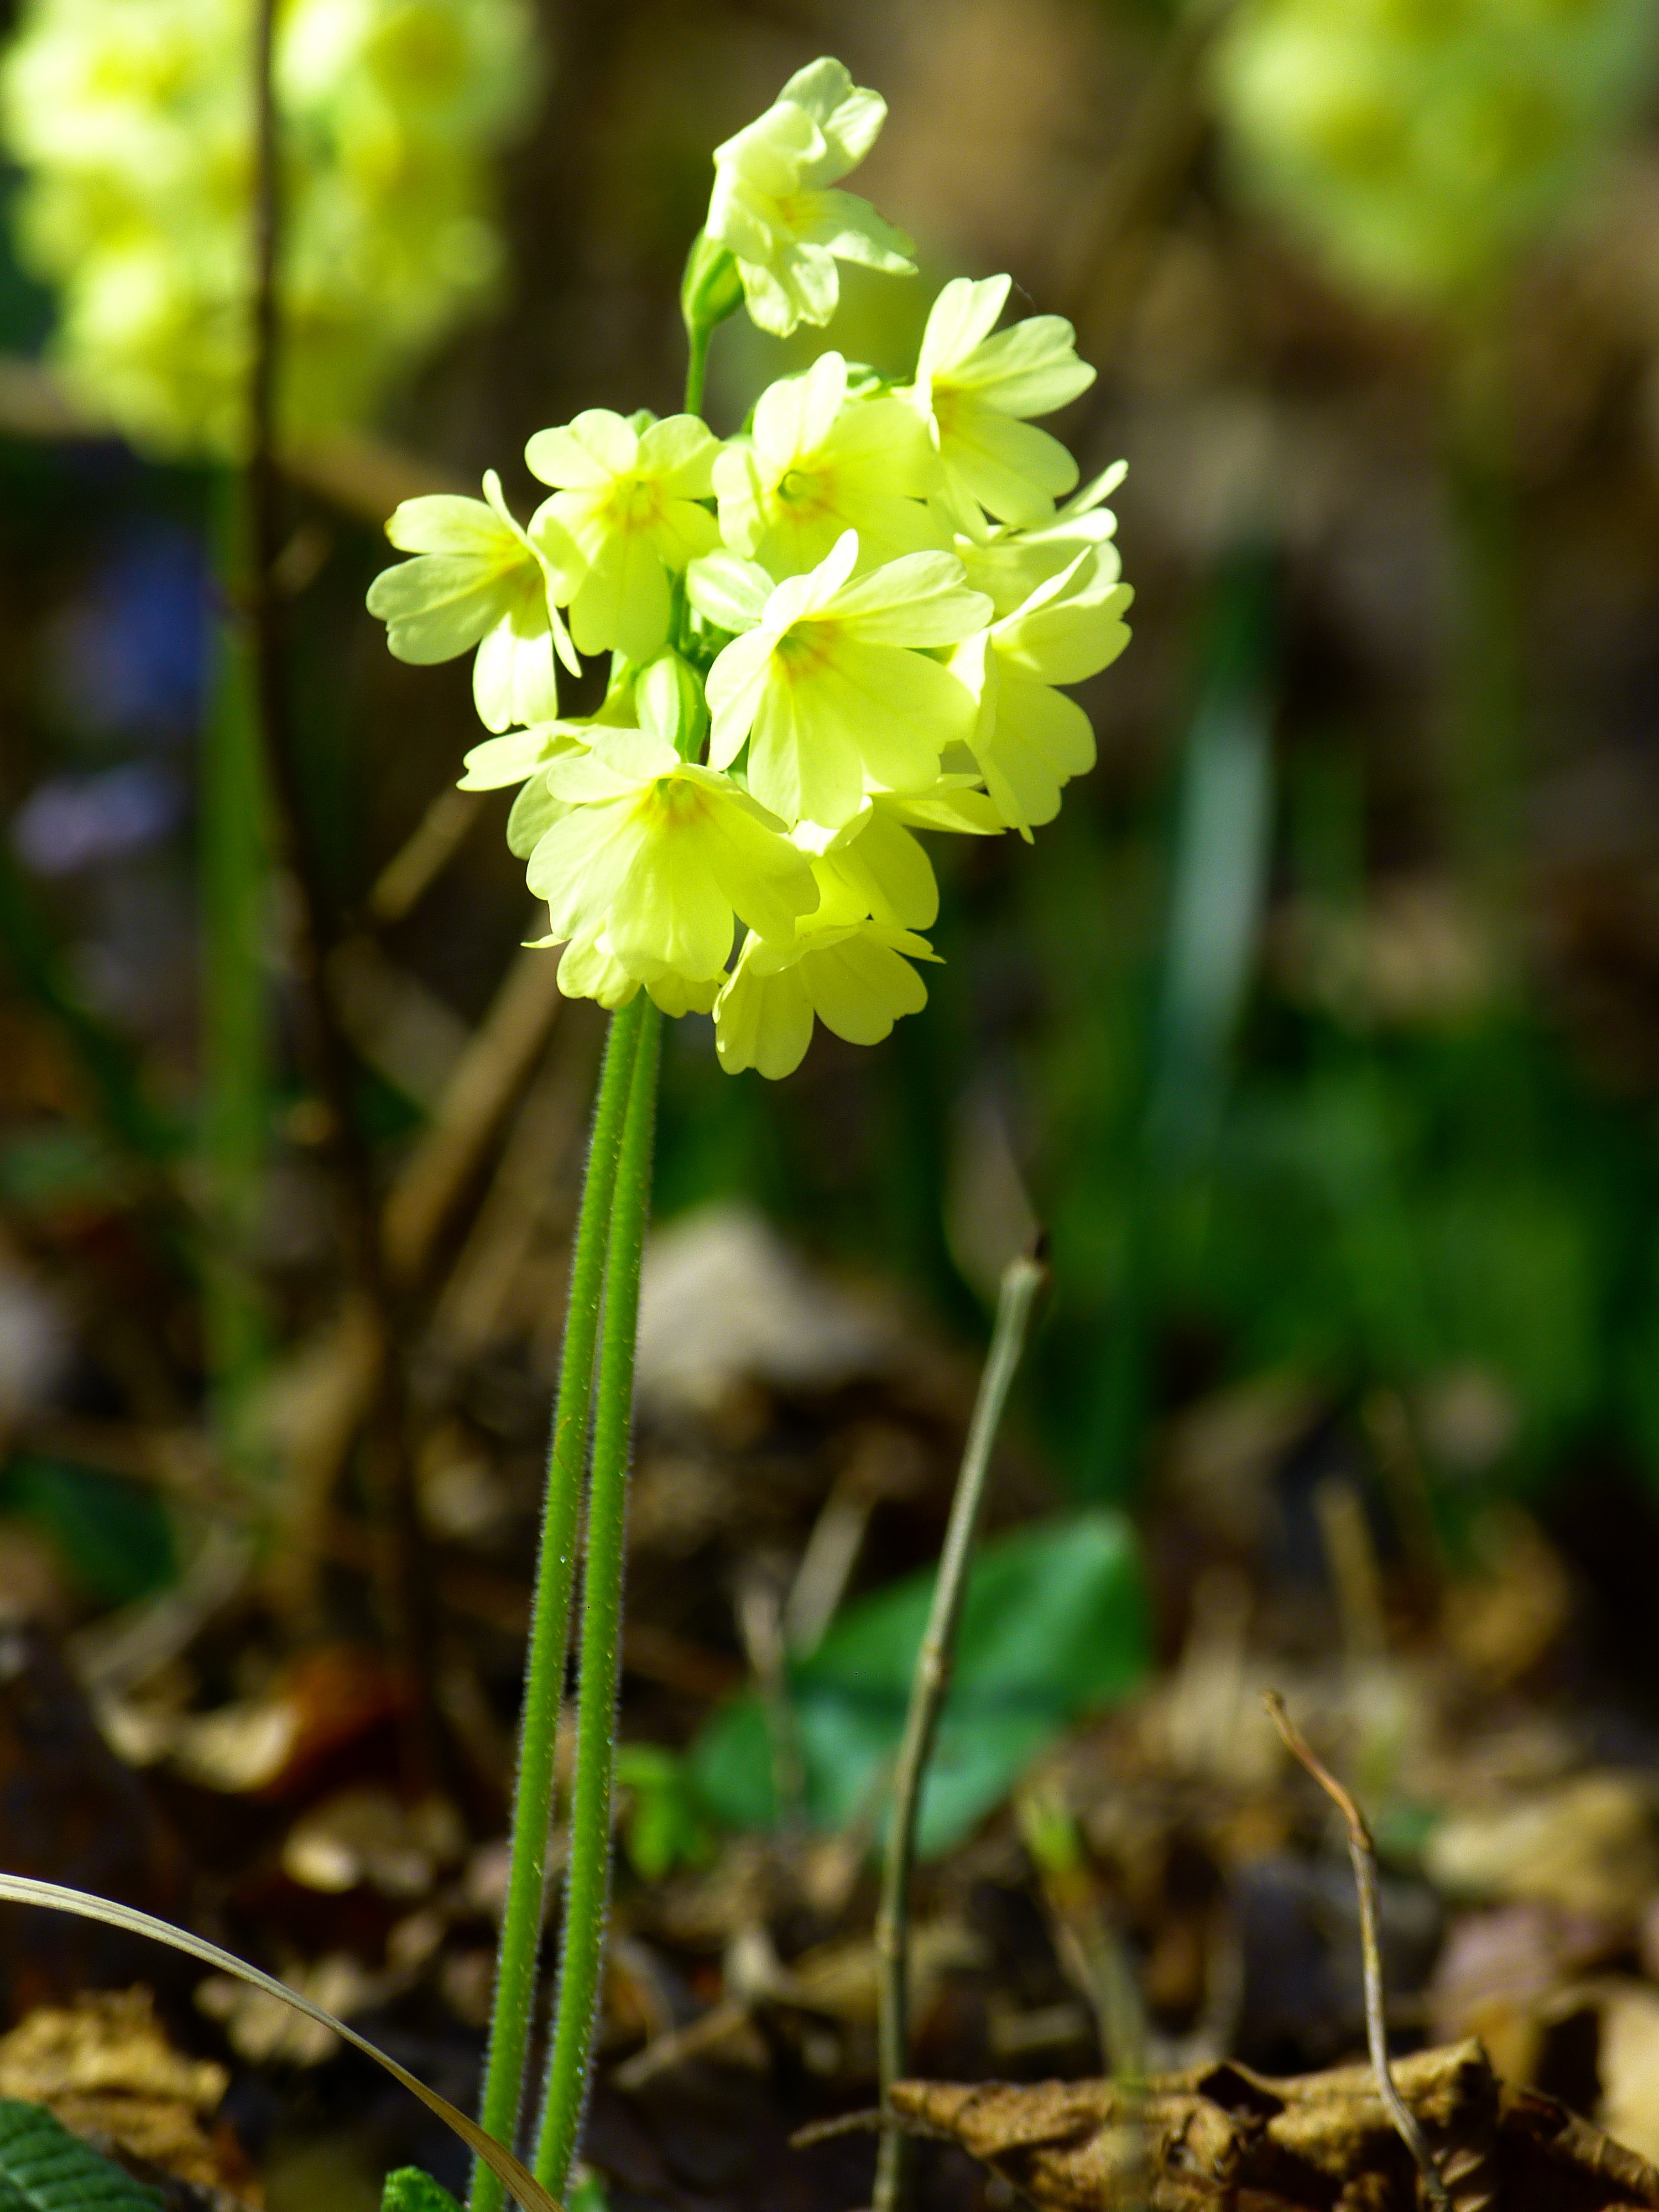
blossom, plant, flower, bloom, herb, produce, botany, yellow, flora, wildflower, flowers, primrose, primula, cowslip, macro photography, flowering plant, primula vulgaris, forest primrose, land plant, high primrose